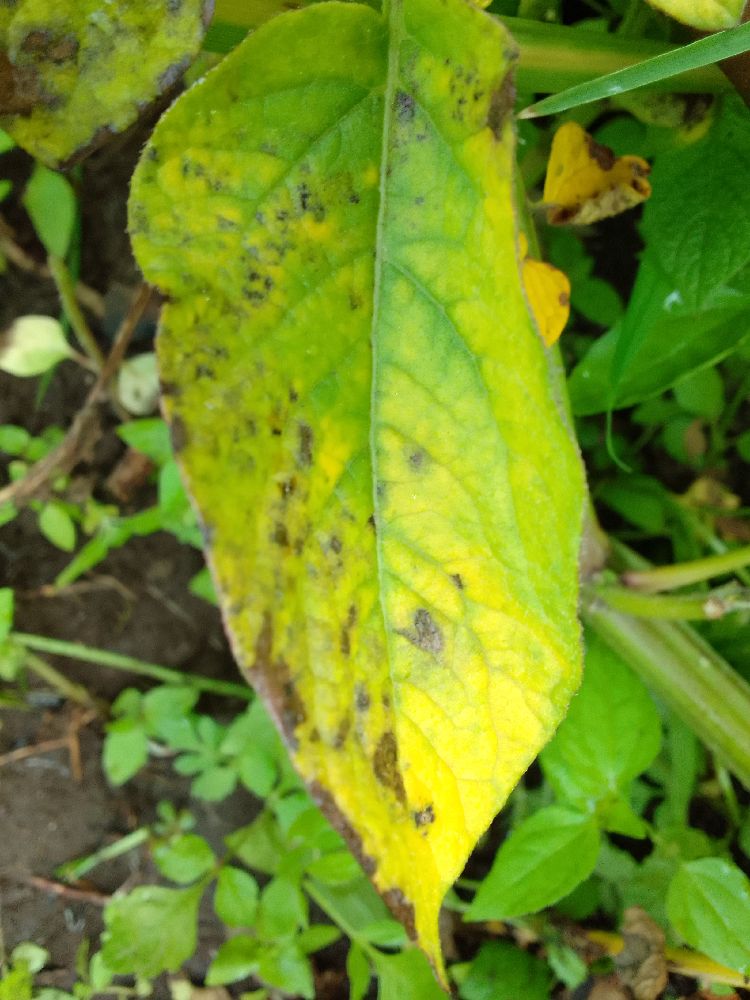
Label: Early blight